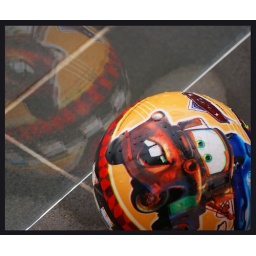
Another &amp;quot;B&amp;quot; shot. The ball was left outside on the pavers near the glass pool fence.